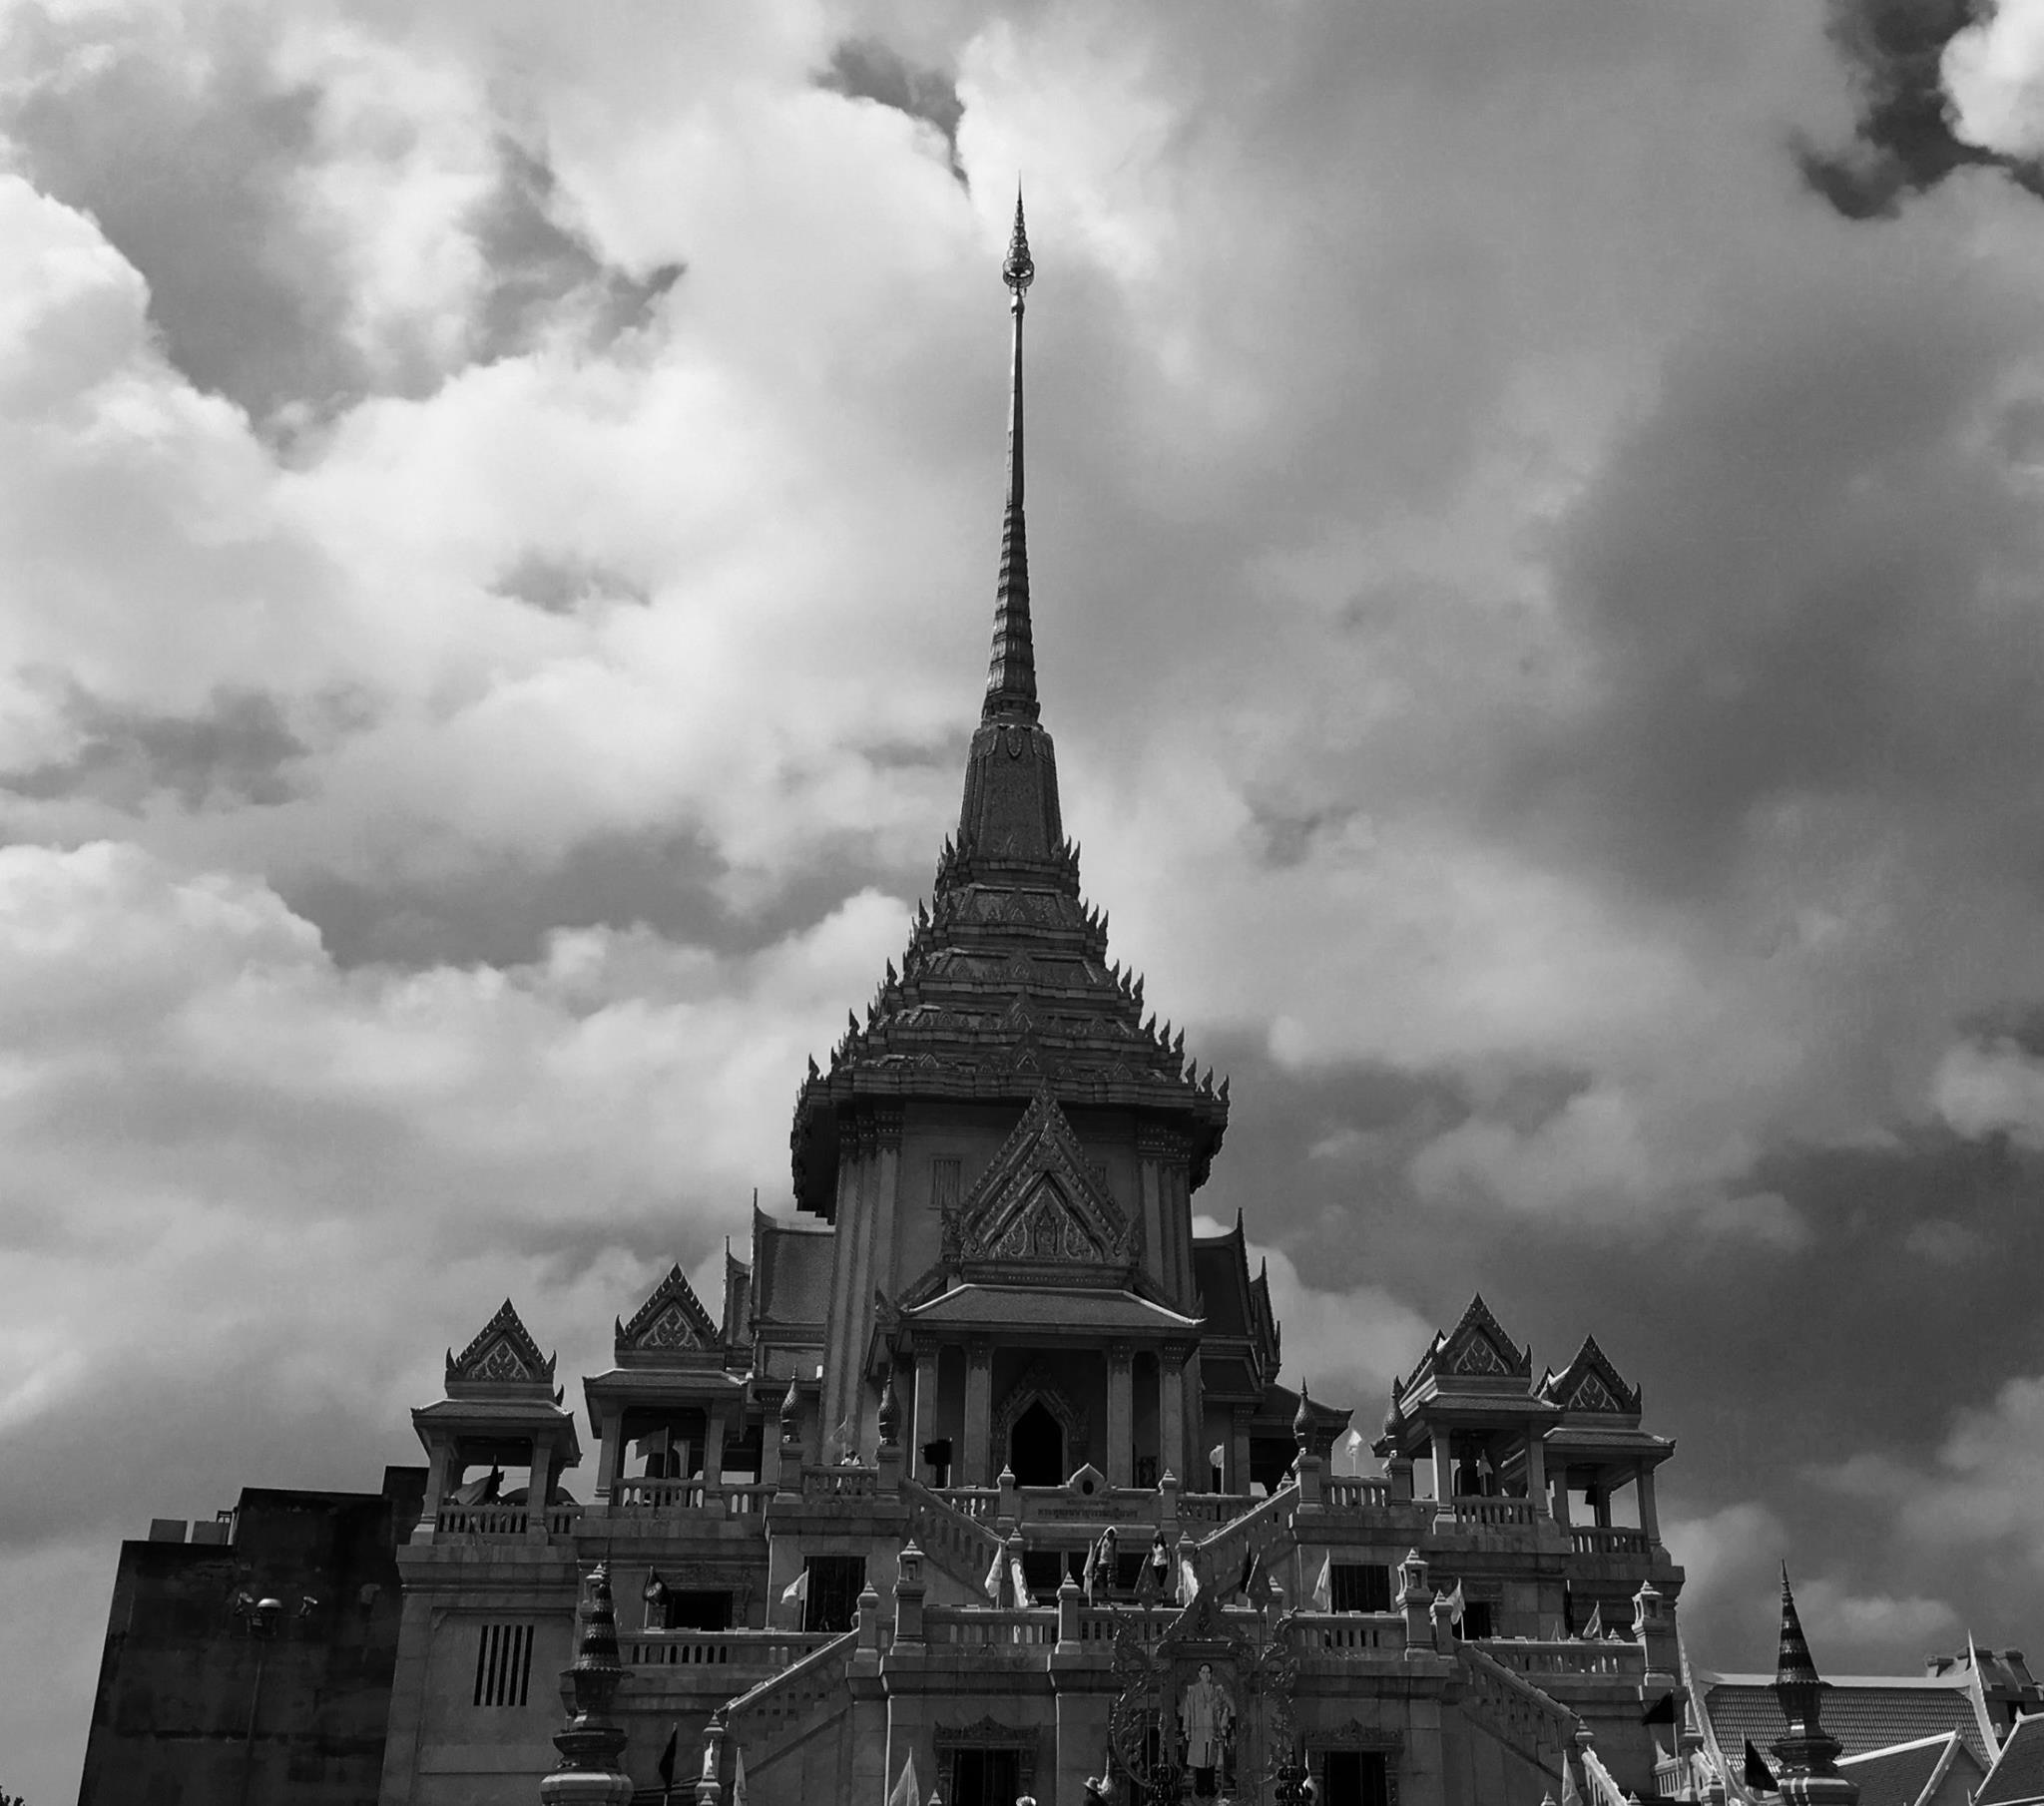
cloud, black and white, sky, photography, cityscape, tower, landmark, monochrome, spire, metropolis, monochrome photography